Diplacus puniceus

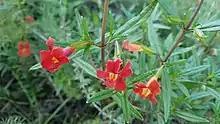
Flowers.

The type specimen was collected from San Diego in 1836 by Thomas Nutall.